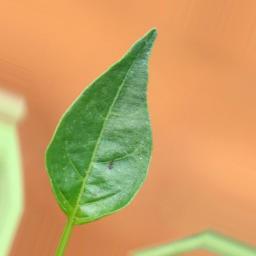
Label: healthy